Hail Purdue!

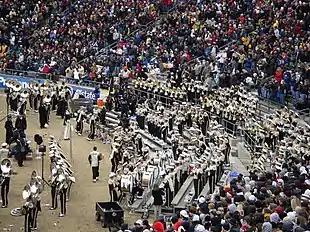
Purdue All-American Marching Band perform "Hail Purdue" at the 2008 Purdue-Indiana football game

"Hail Purdue!" is the official fight song of Purdue University. The lyrics were written in about 1912 by James R. Morrison (class of 1915), and set to music by Edward S. Wotawa (class of 1912). The completed song was published in 1913, initially titled "Purdue War Song". It was dedicated to the Purdue Varsity Glee Club, of which Wotawa was a student member and director. Until the adoption of the Purdue Hymn as the university anthem in 1993, it frequently served as both fight song and alma mater, being played on ceremonial occasions such as commencements.